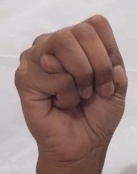
ASL sign: M